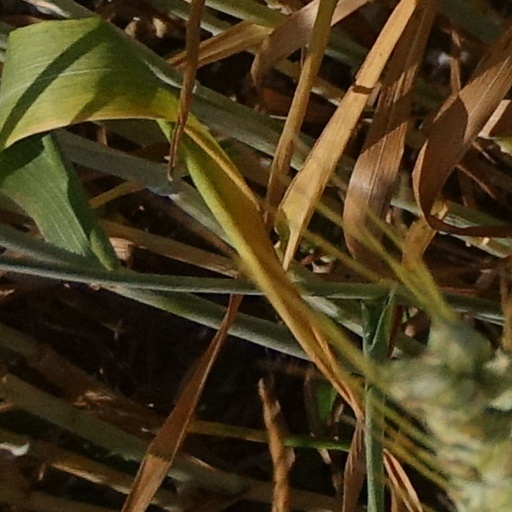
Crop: wheat